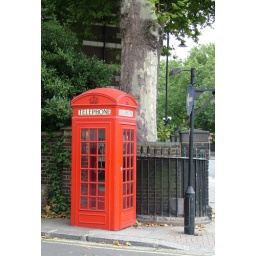
Traditional red phone box, by Sir Giles Gilbert Scott